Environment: real
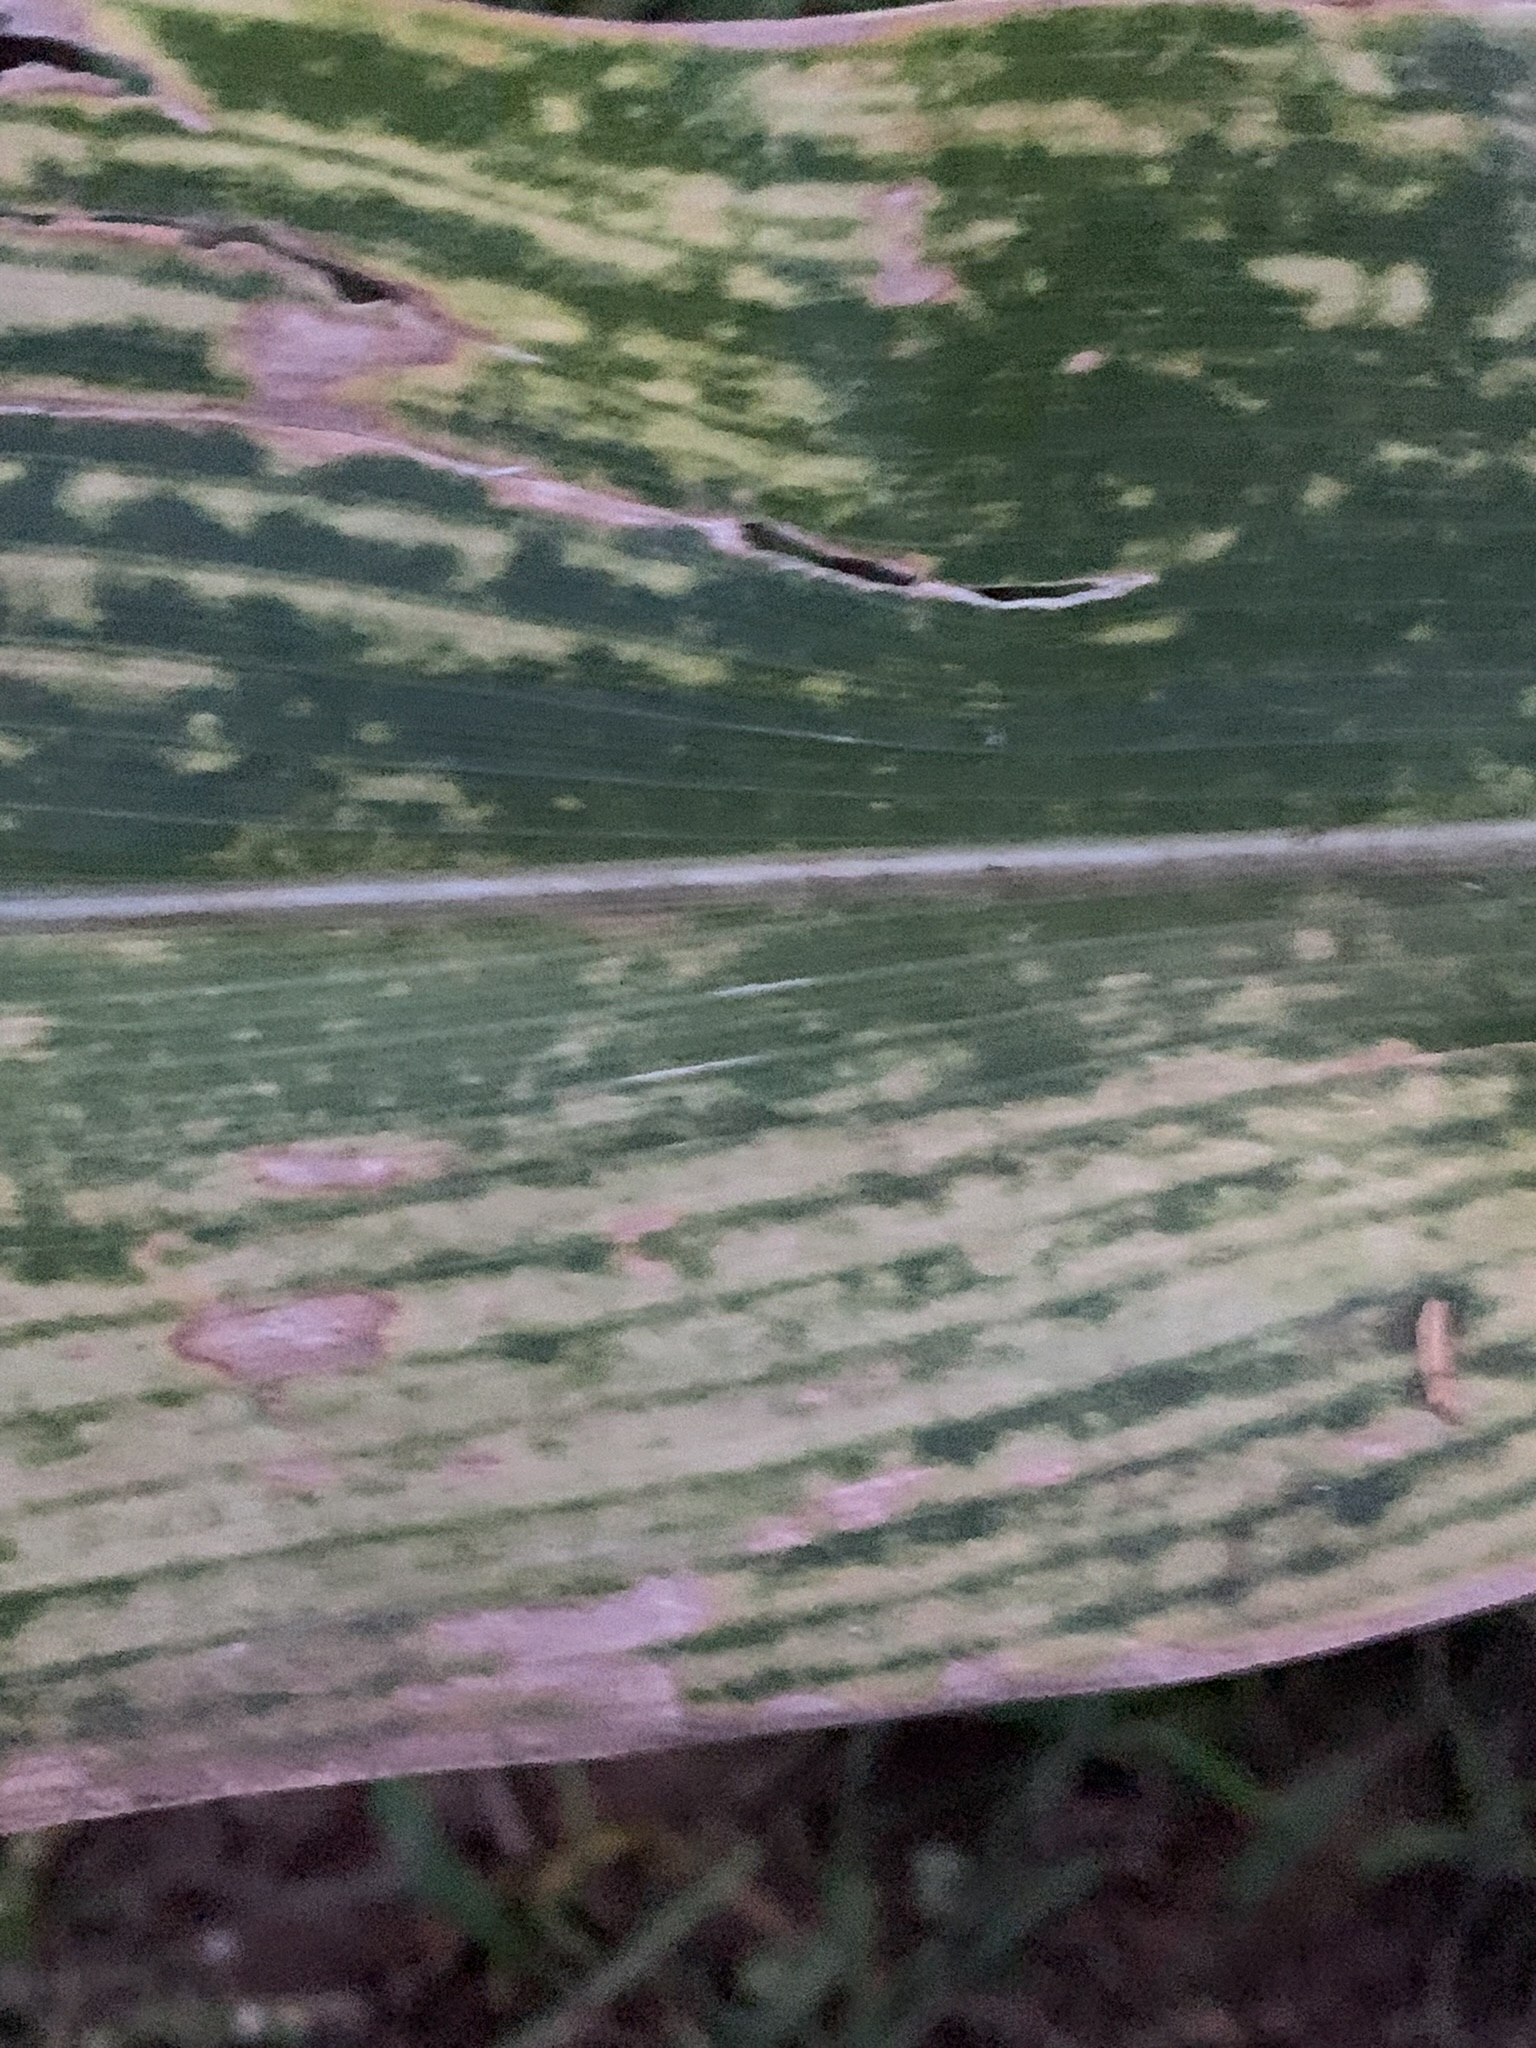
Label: lethal_necrosis